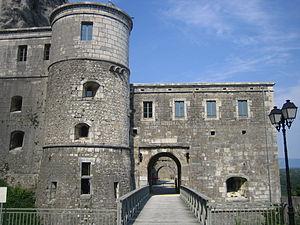
Le pays de Gex est une région historique française située au nord-est du département de l'Ain en région Auvergne-Rhône-Alpes.
Le Fort l'Écluse ou Fort de l'Écluse et plus anciennement Fort de la Cluse est un ouvrage militaire fortifié, des XVIᵉ et XVIIᵉ siècles profondément modifié vers 1830, construit à flanc de montagne pour contrôler le défilé de l'Écluse passage du Rhône en sortie ouest du bassin genevois en France. C'est un site classé qui offre les vestiges de plusieurs siècles d'architectures militaires, tours, tourelles de guet, meurtrières, échauguettes, casemates, chambres à munitions, etc. Il fut construit en réemployant les vestiges de l'ancien château fort des sires de Gex fondé entre 1225 et 1277, connu sous le nom de château de la Cluse de Gex.
Le 133ᵉ régiment d'infanterie, appelé Le régiment des Lions, est un régiment d'infanterie de l'Armée de terre française créé par Napoléon Ier à partir du régiment de l'Île-de-Ré en 1812.